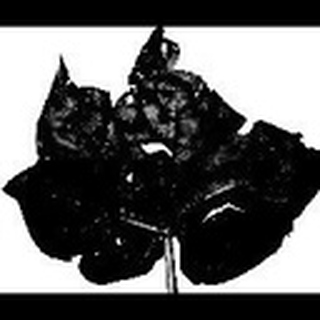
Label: cotton_bacterial_blight